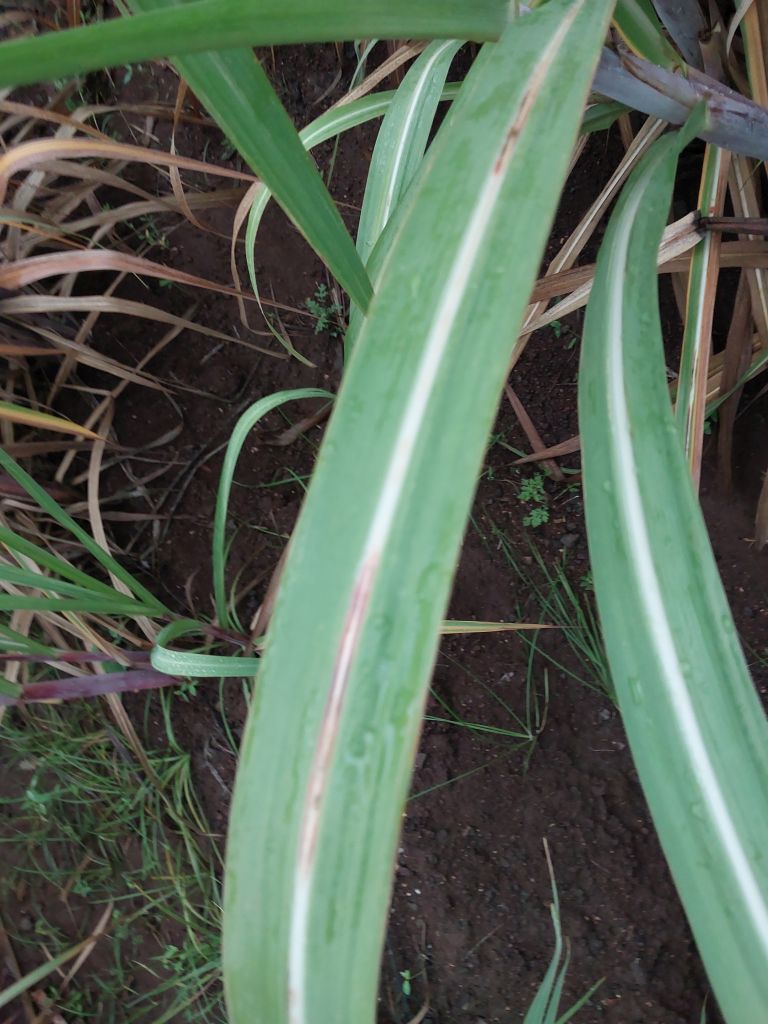
Label: Brown Spot